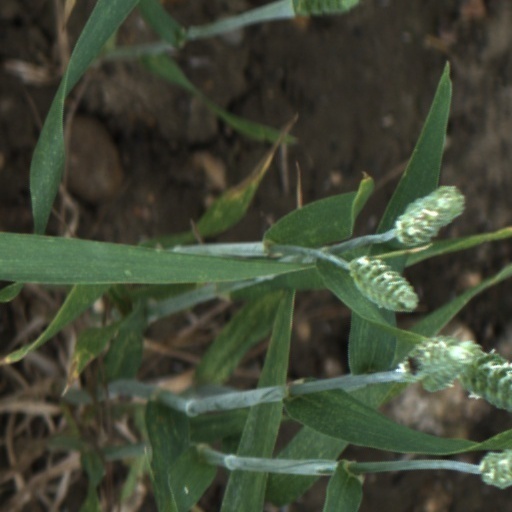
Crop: wheat